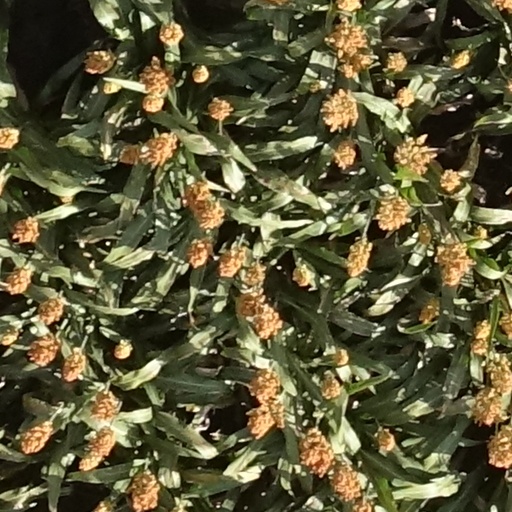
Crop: sorghum